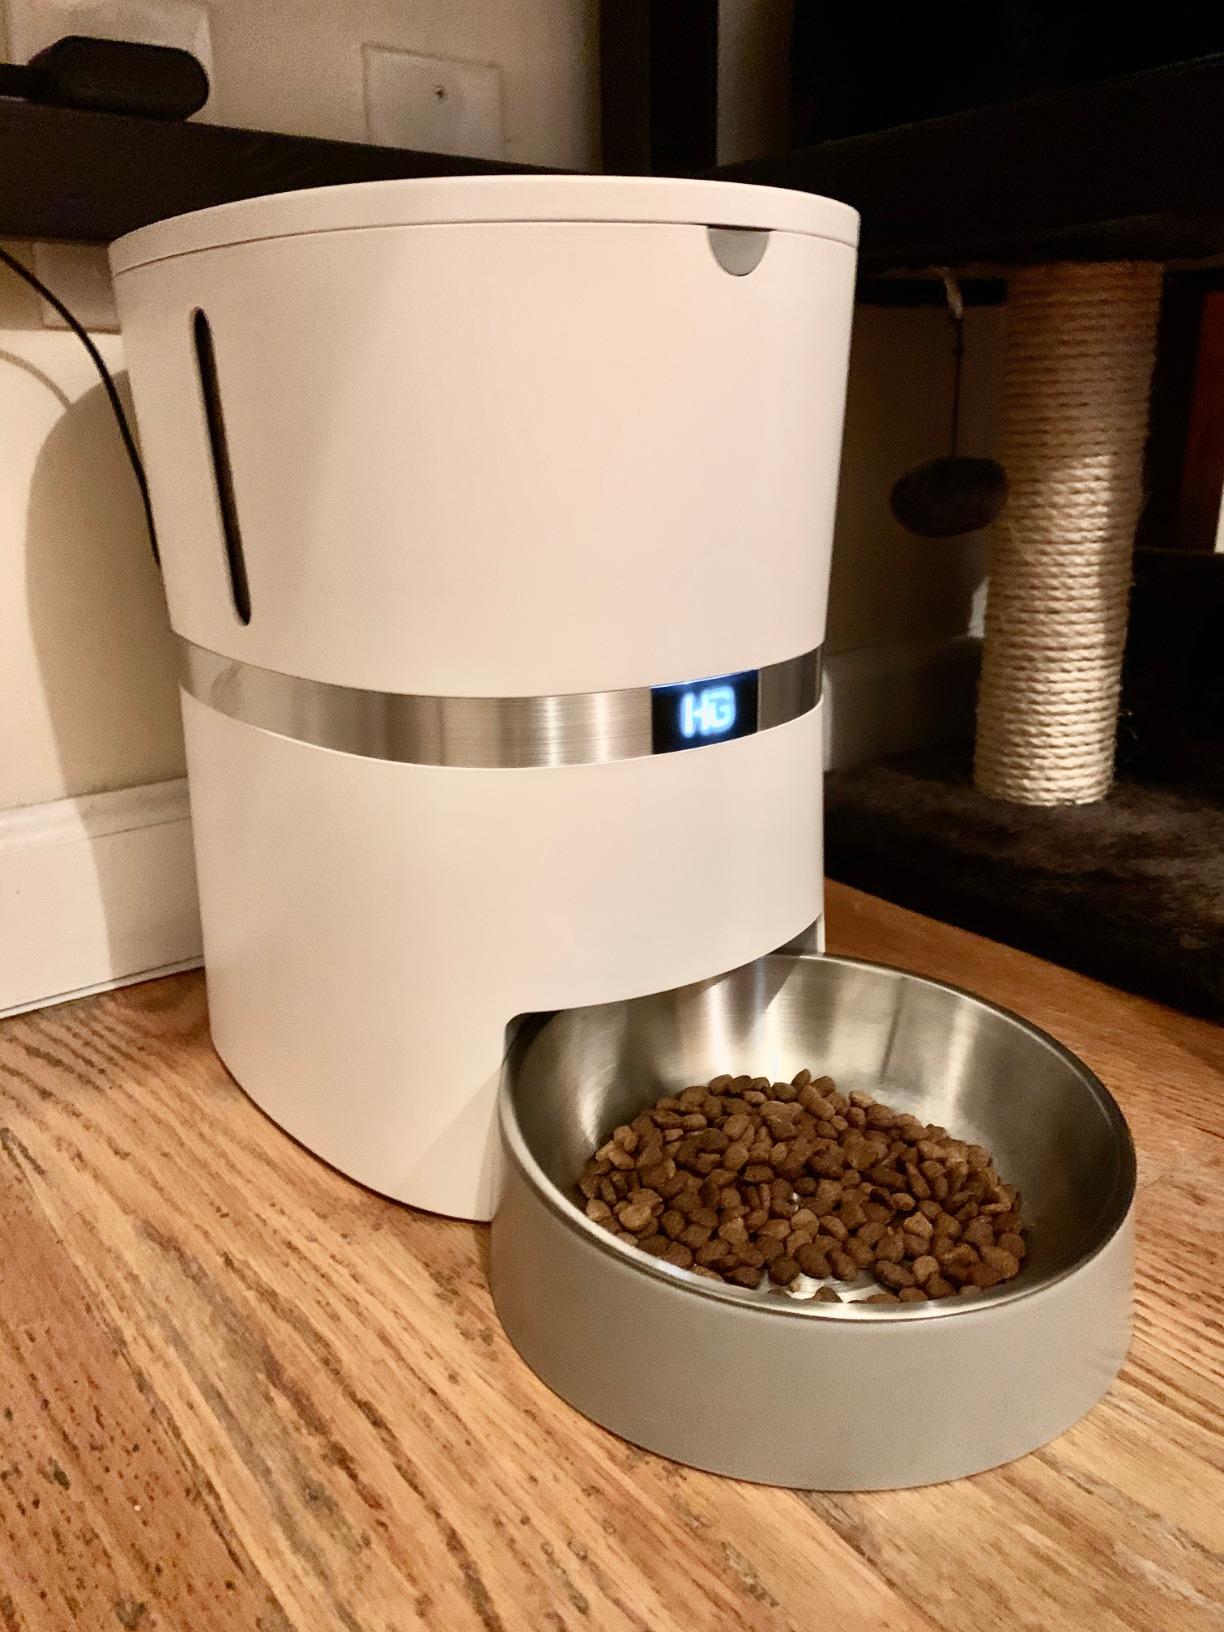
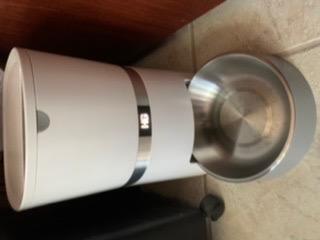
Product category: items_feeder
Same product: yes